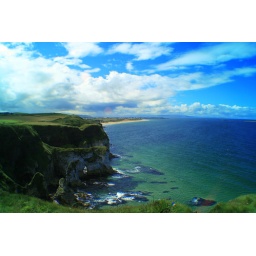
Cliffside view of the white rocks beach in Antrim.